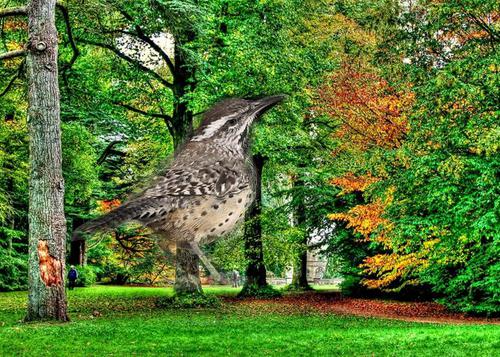
Bird species: Cactus_Wren
Bird type: landbird
Background: land